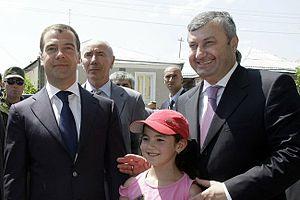
Vadim Vladimirovitch Brovtsev est un entrepreneur et homme politique russe et sud-ossète qui sert comme conseiller municipal d'Oziorsk en Russie, Premier ministre de la république séparatiste et non reconnue d'Ossétie du Sud puis président par intérim de celle-ci. Un homme avec un passé obscur et criminel, il atteint le pouvoir en Ossétie du Sud après y être envoyé par la Russie pour l'administrer, un an après la reconnaissance de la république par le Kremlin.